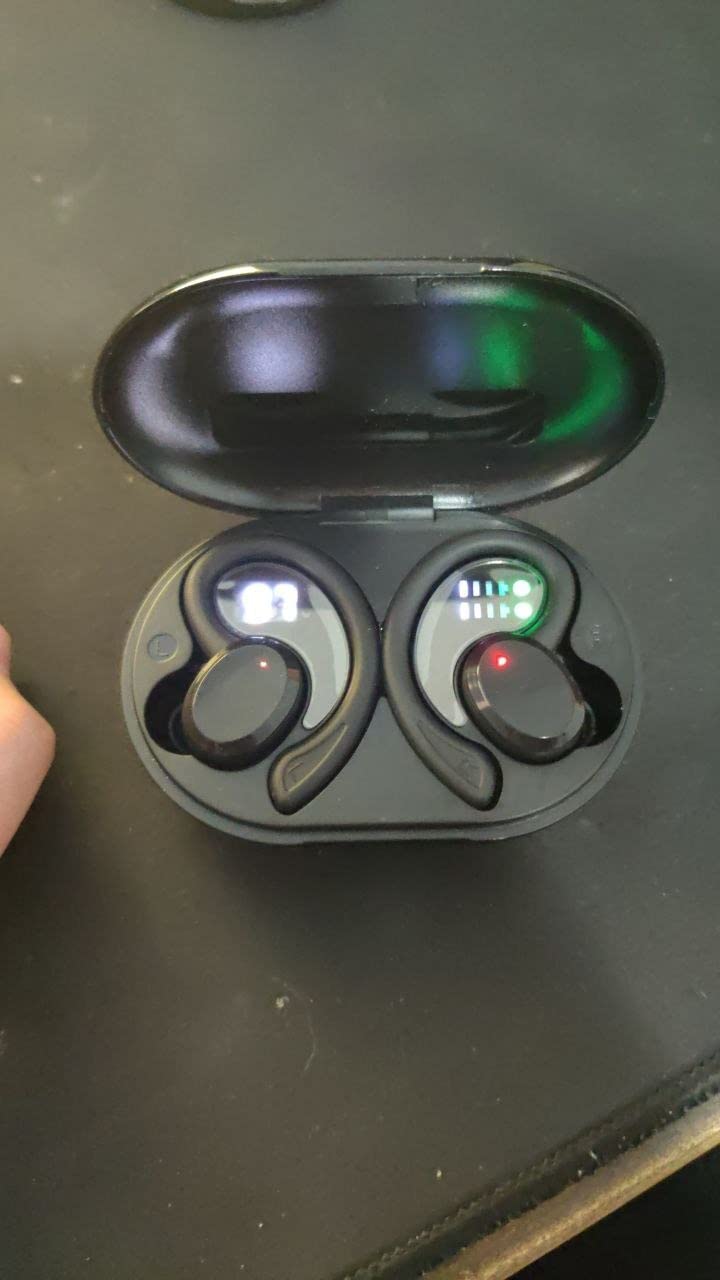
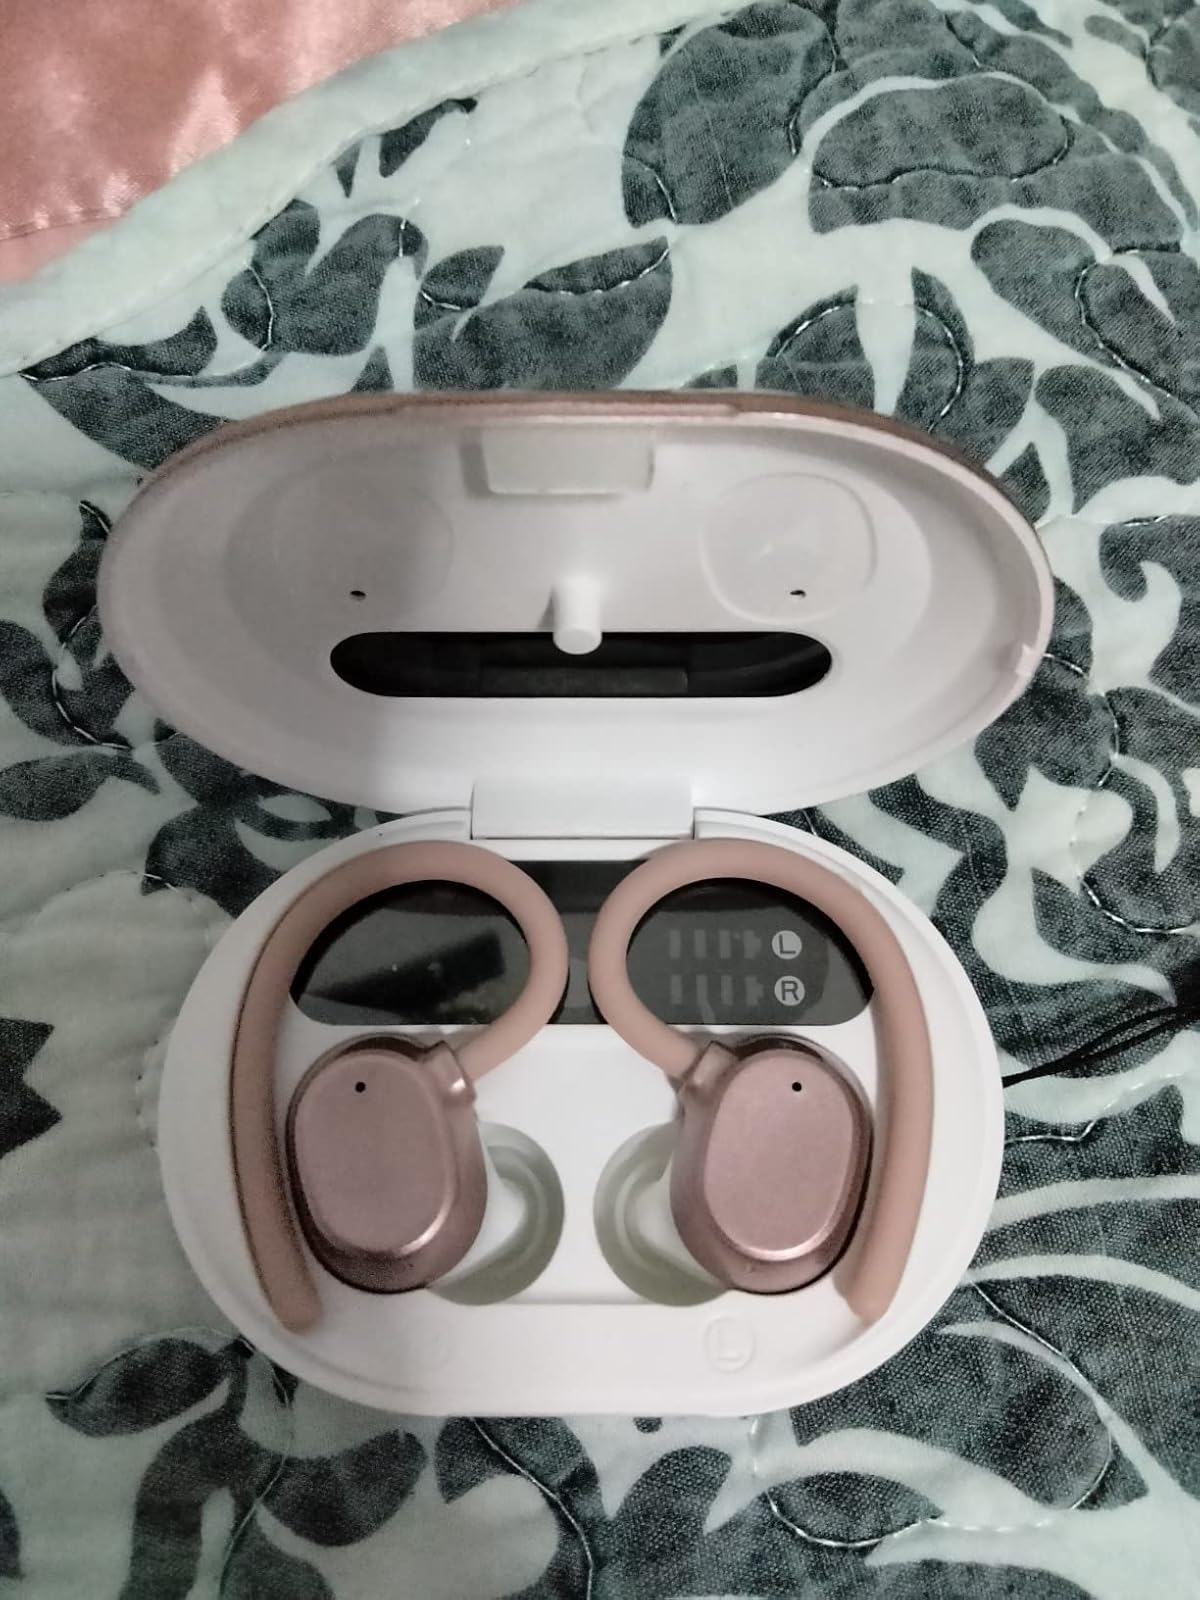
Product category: earbuds
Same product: no